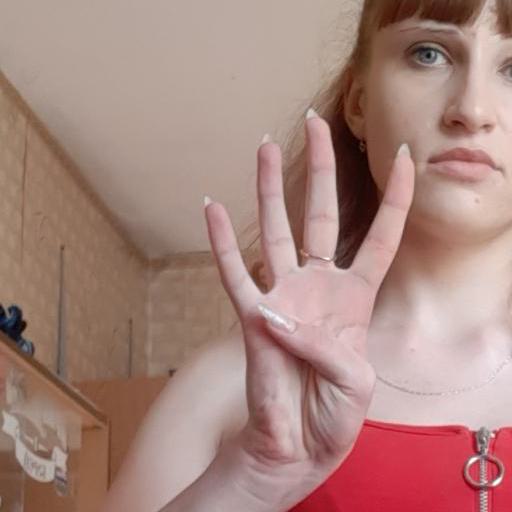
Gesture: four